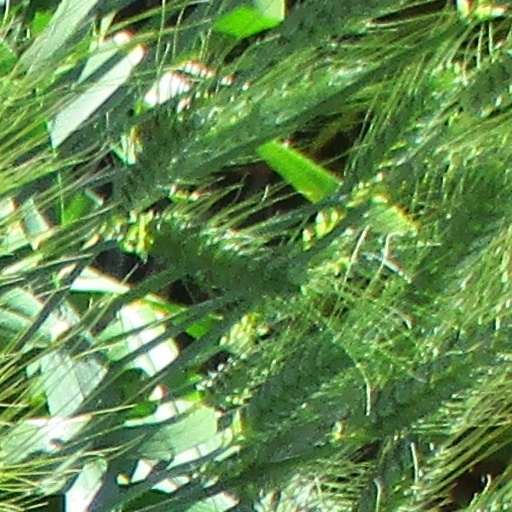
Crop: wheat